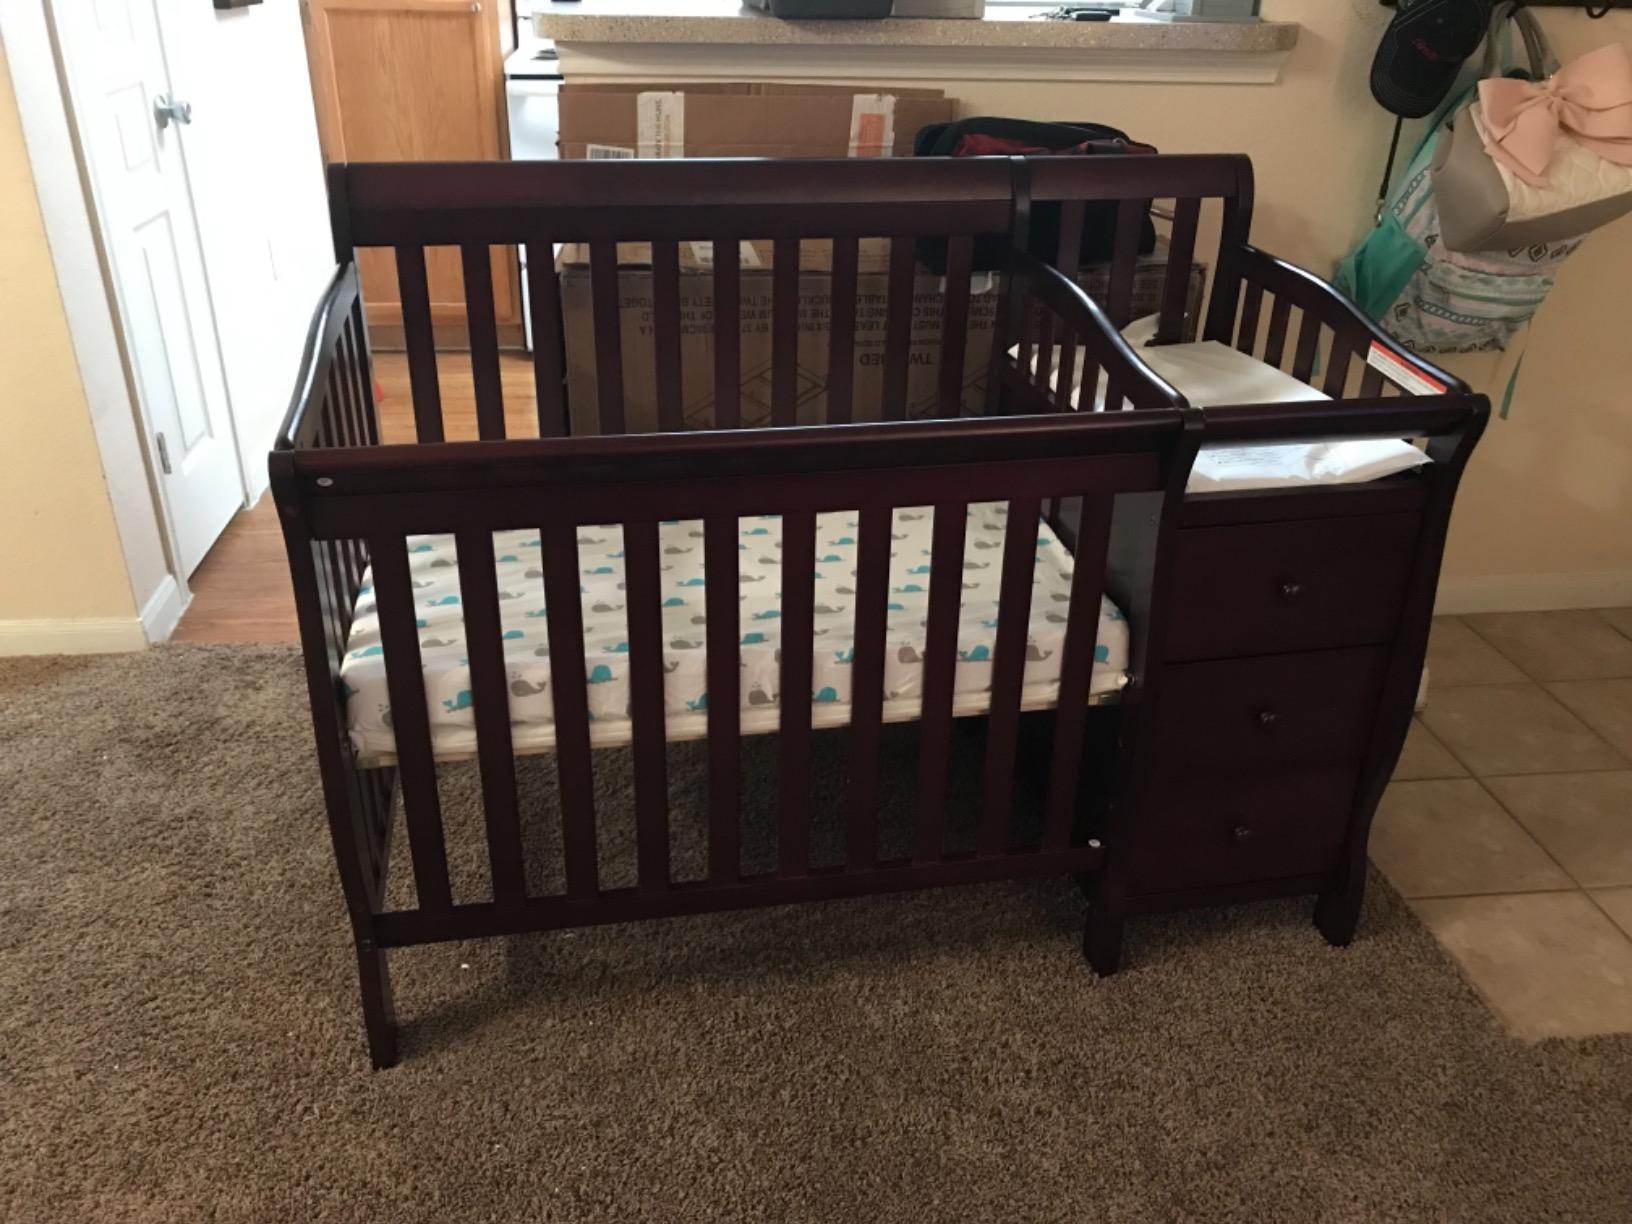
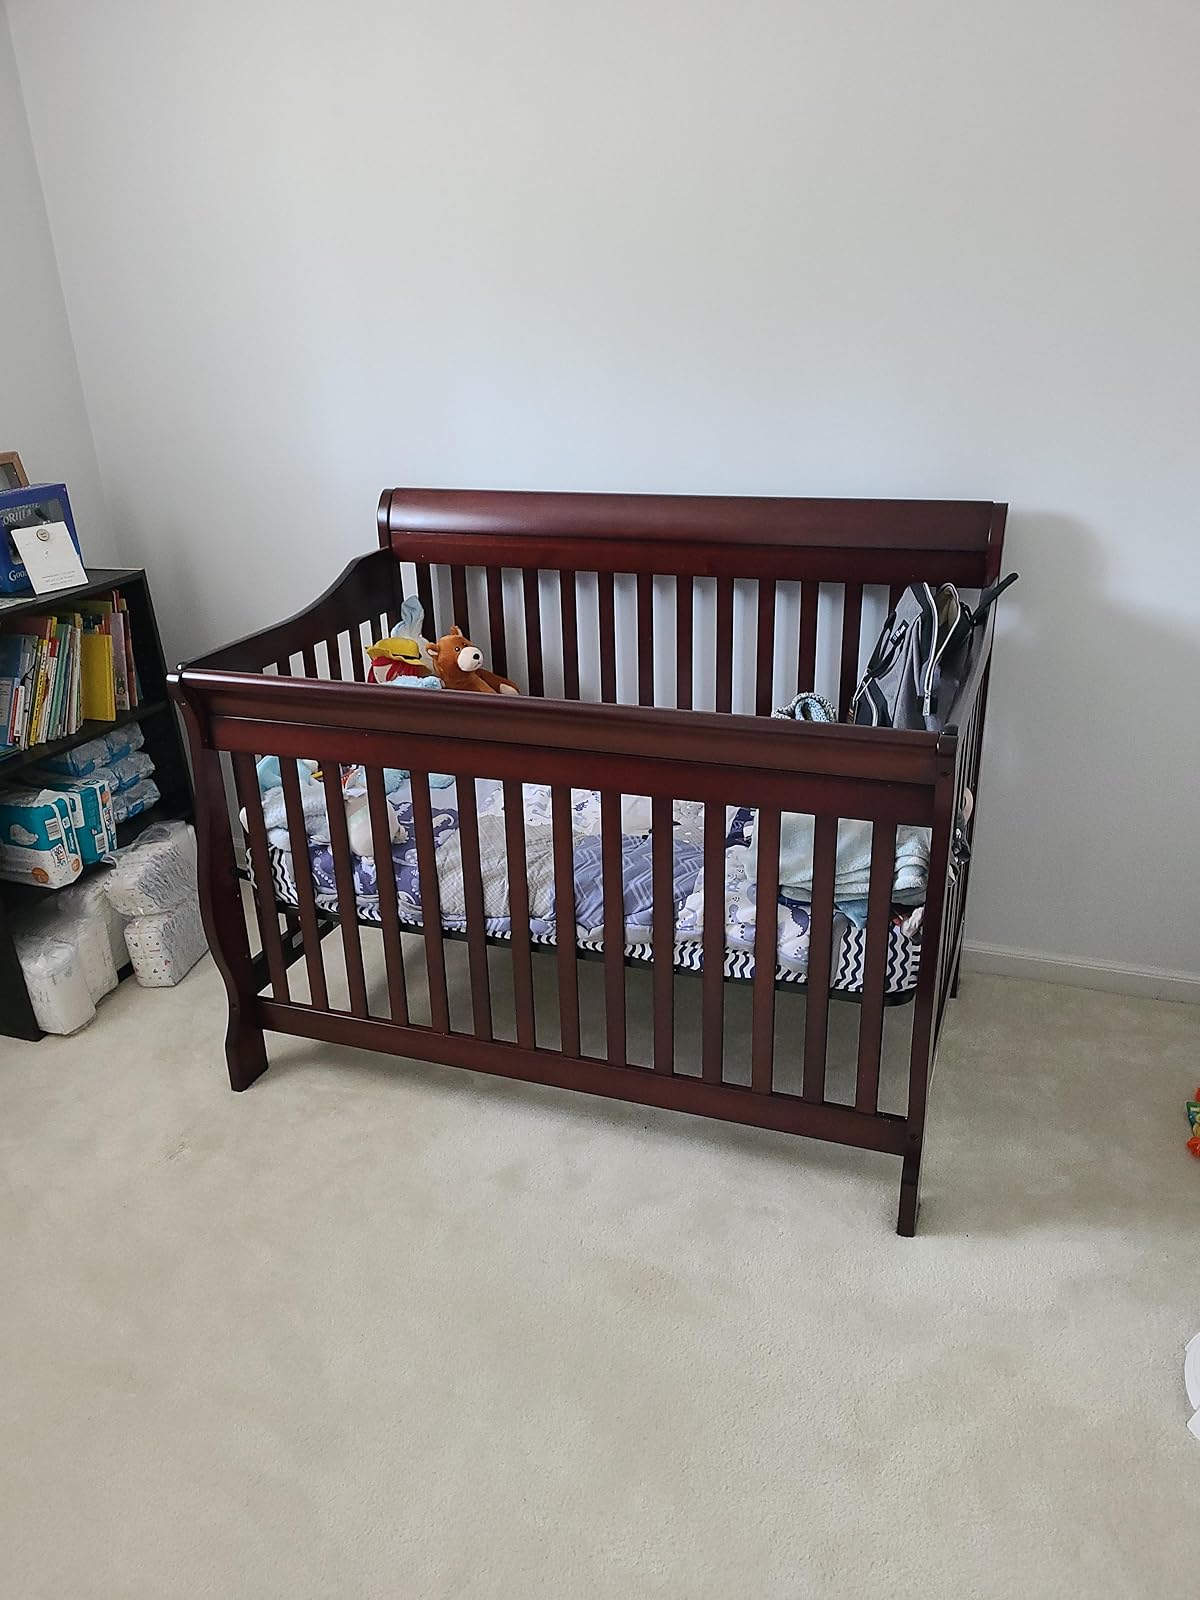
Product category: products_crib
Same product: no